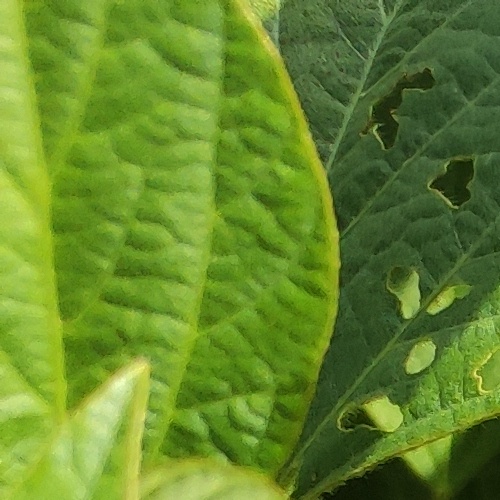
Label: Caterpillar